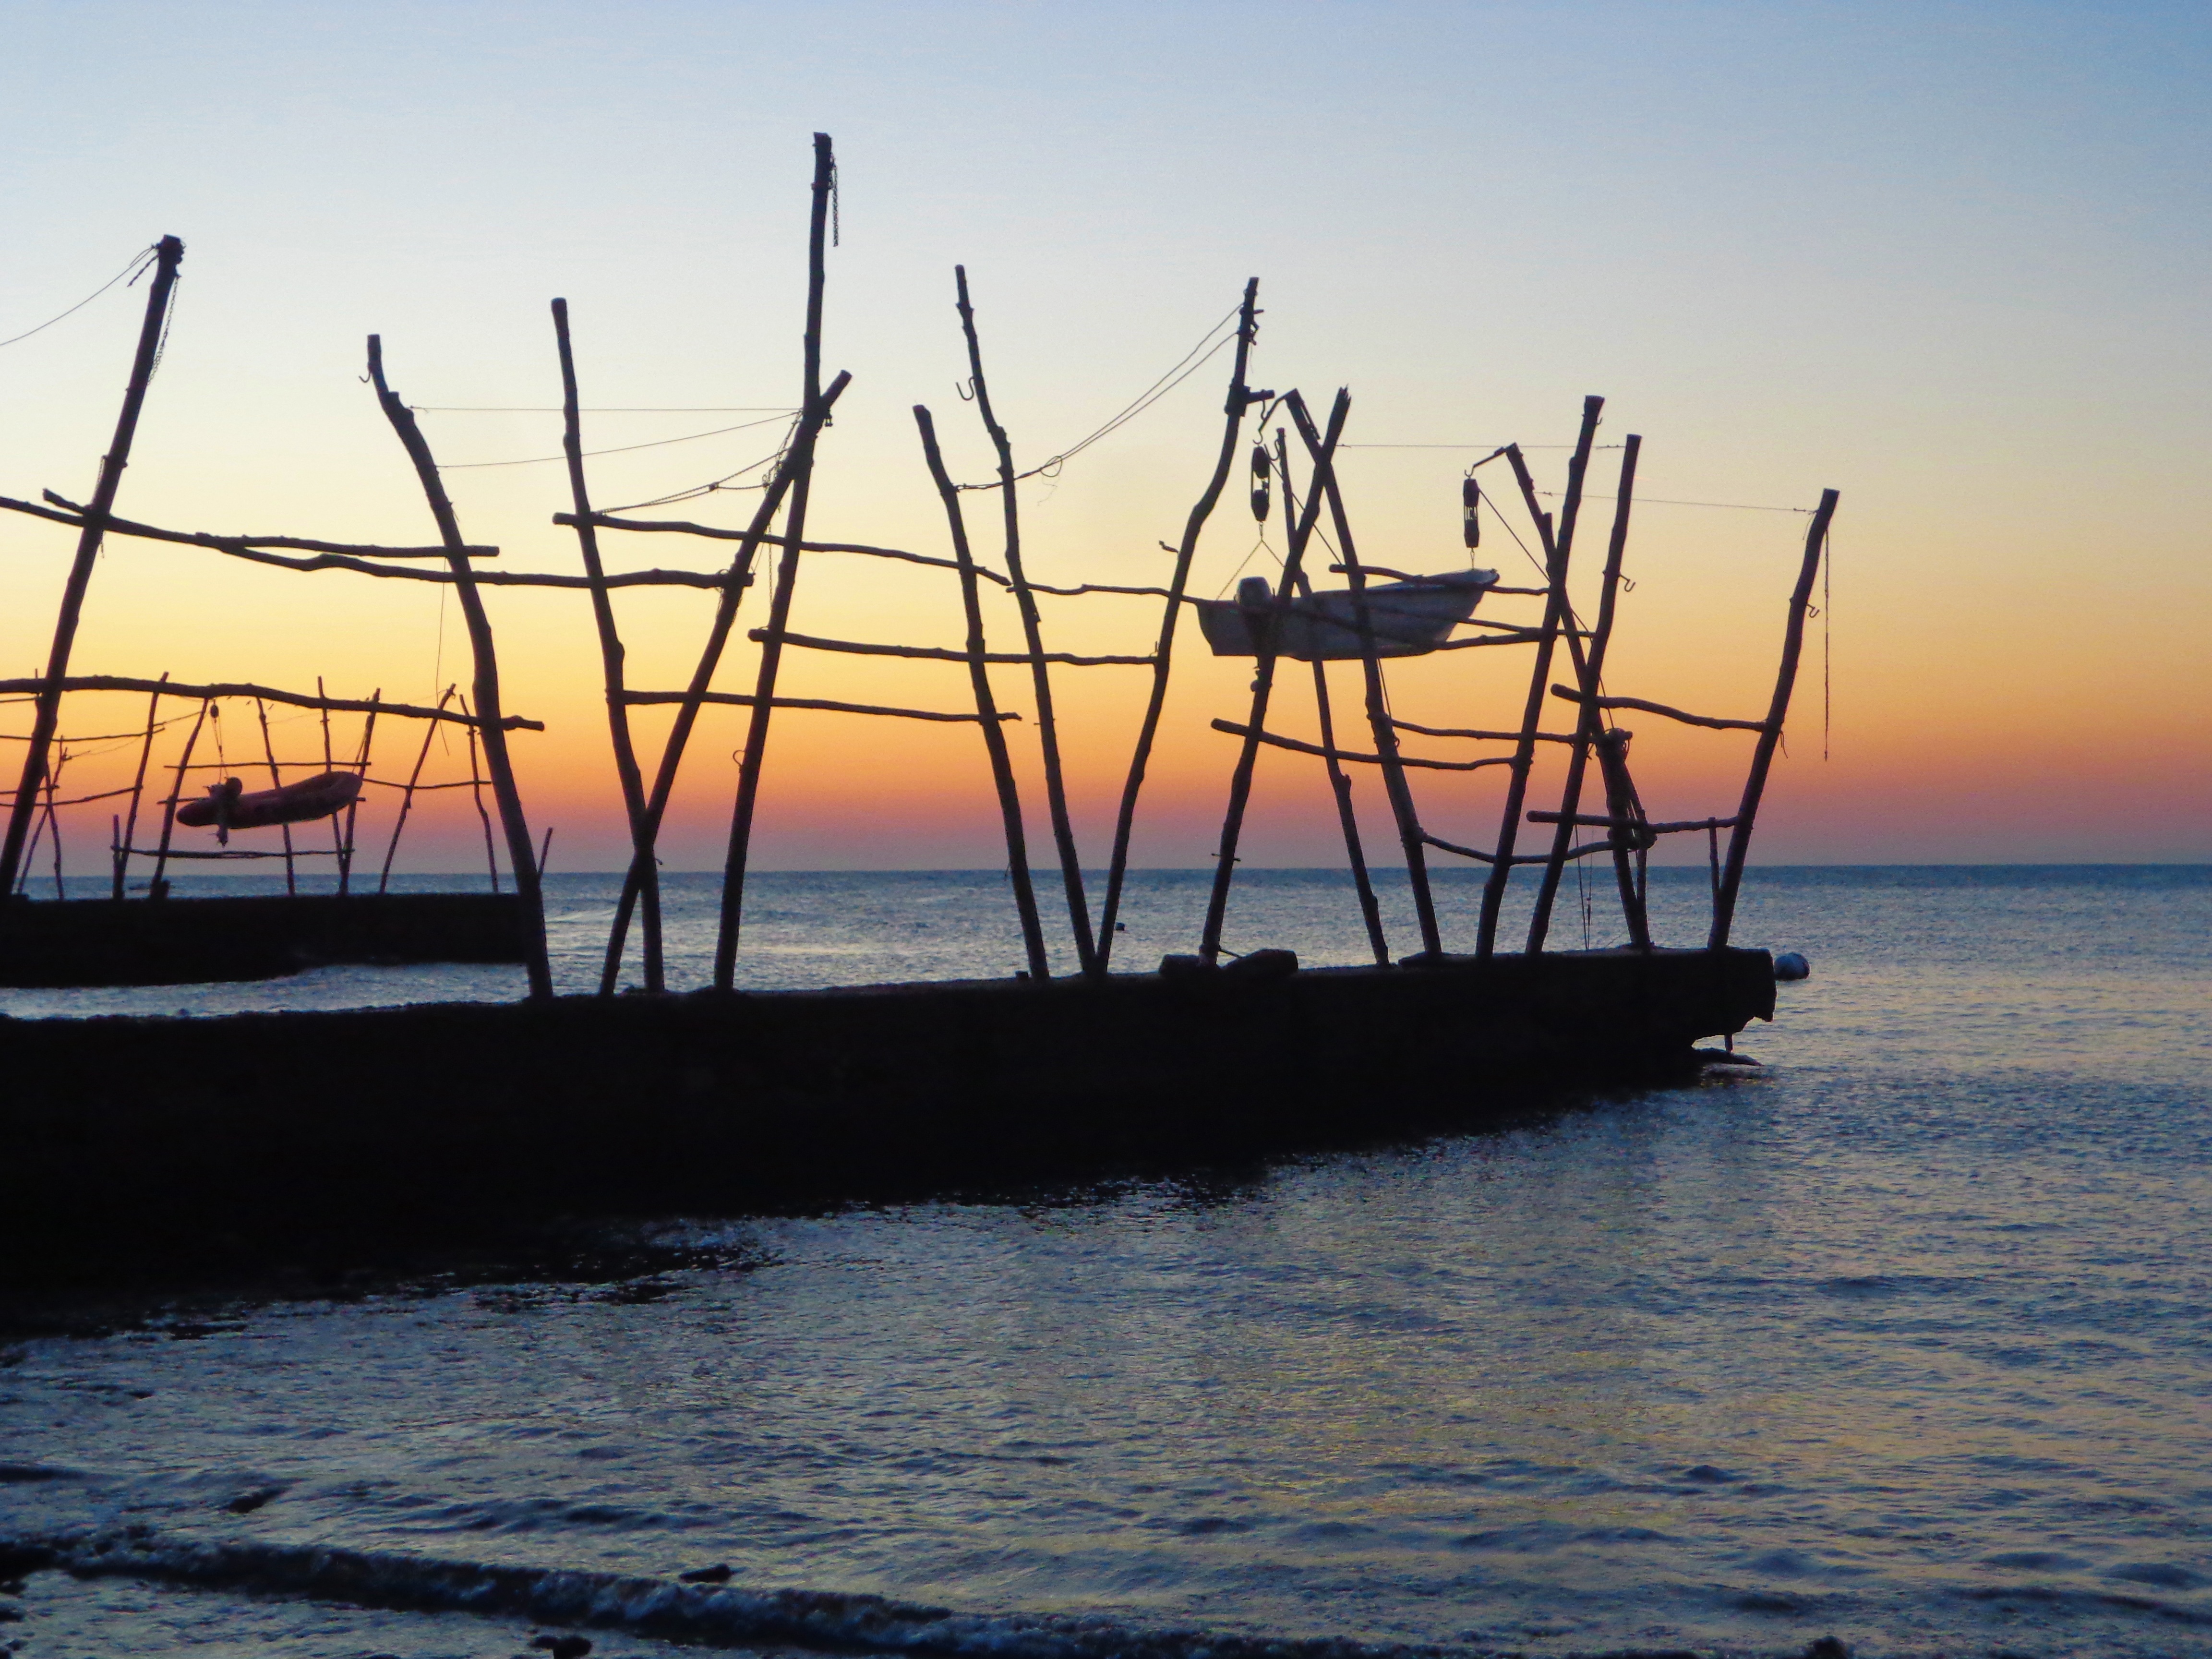
beach, sea, coast, ocean, horizon, sunrise, sunset, boat, shore, wave, wind, dusk, evening, vehicle, bay, croatia, pontoon bridge